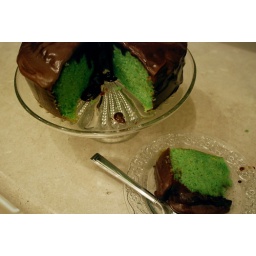
we made green cake over the weekend, per the kids' request.